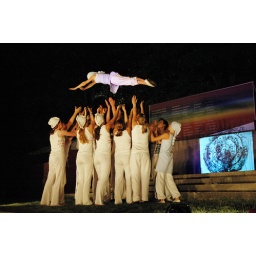
Icarus try-out tijdens Kleuren van de Nacht in Sonsbeek door Circus Poehaa